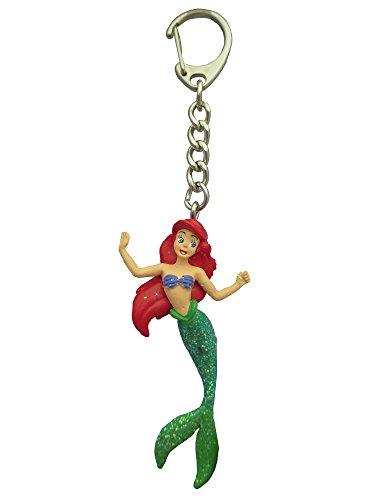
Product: Disney Ariel PVC Figure Keyring
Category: Clothing, Shoes & Jewelry | Novelty & More | Clothing | Novelty | Women | Accessories | Keychains
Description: Made from PVC.
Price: $4.99
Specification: ProductDimensions:1x0.5x4.8inches|ItemWeight:0.16ounces|ShippingWeight:0.64ounces(Viewshippingratesandpolicies)|DomesticShipping:ItemcanbeshippedwithinU.S.|InternationalShipping:ThisitemcanbeshippedtoselectcountriesoutsideoftheU.S.LearnMore|ASIN:B005CRWHAC|Itemmodelnumber:23123|Manufacturerrecommendedage:24months-15years